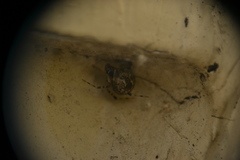
Species: Parasteatoda_tepidariorum